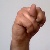
The image shows a hand gesture representing the letter 'N' in Indian Sign Language.